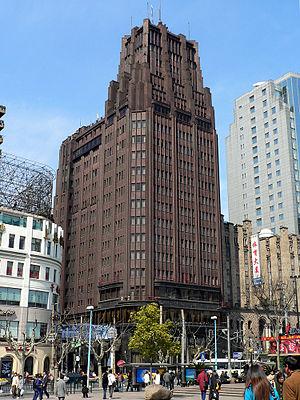
Le Park Hotel est un hôtel célèbre de la rue de Nankin à Shanghai.
L'architecture Art déco à Shanghai s'est développée dans les années 1920, essentiellement sur le Bund.